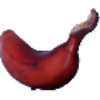
Label: red_banana